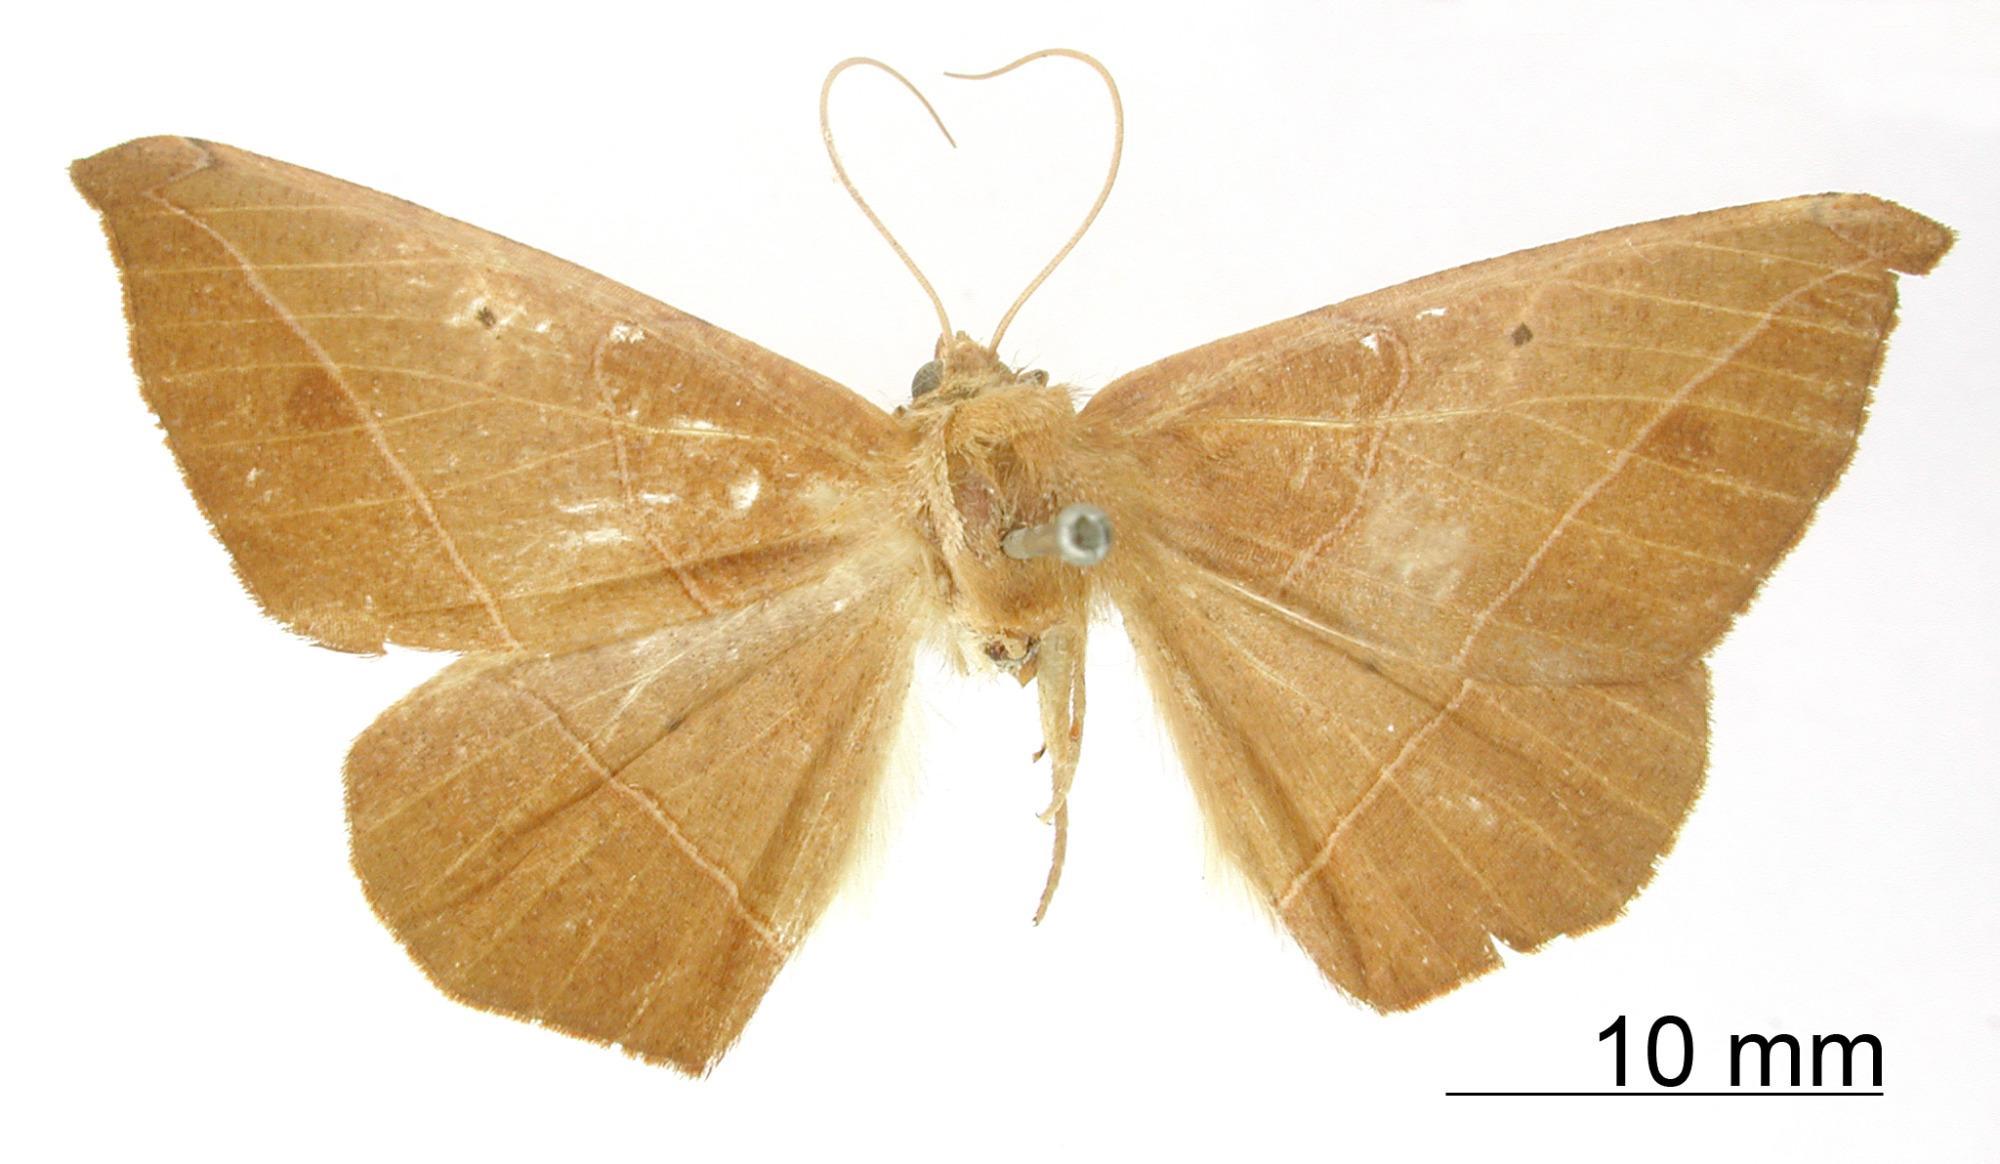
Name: Mucronodes artemon
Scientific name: Mucronodes artemon Druce, 1891
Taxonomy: Animalia, Arthropoda, Insecta, Lepidoptera, Geometridae, Ennominae
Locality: Vera Cruz, Mexico, Mexico